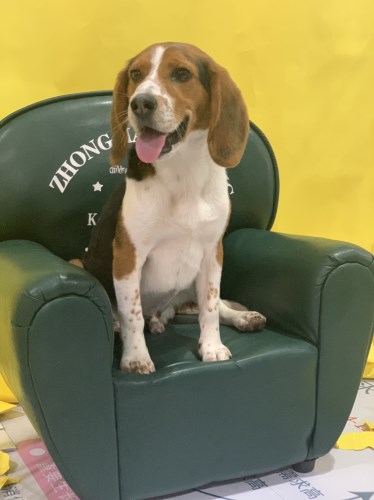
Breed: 276-n000113-beagle